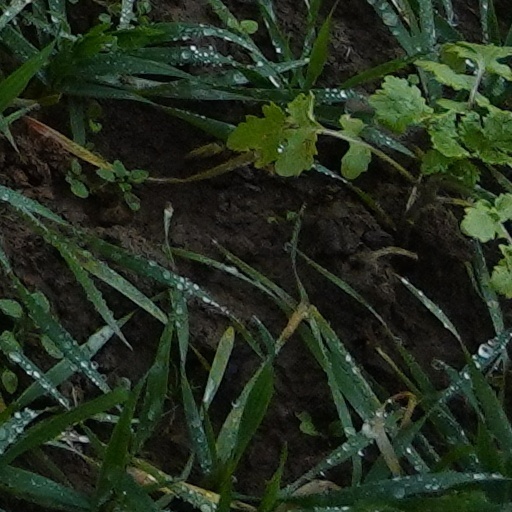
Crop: wheat